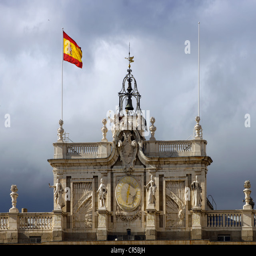
top of the roof of royal palace of spanish king against dramatic gray sky